Thomas Joseph Simpson

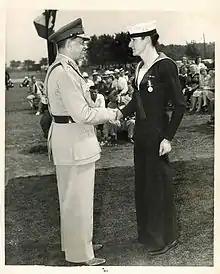

Thomas Joseph Simpson (November 6, 1921 – January 28, 2017) was one of the first radar operators in Royal Canadian Navy history. Simpson was credited with having "saved hundreds of lives by locating U-boat 1302" and a recipient of the Royal Navy's Distinguished Service Medal (United Kingdom).